Nurhachius

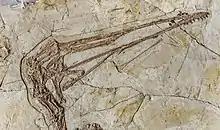
Skull assigned to "N." sp.

The genus was named in 2005 by Wang Xiaolin, Alexander Kellner, Zhou Zhonghe and Diogenes de Almeida Campos. The type species is "Nurhachius ignaciobritoi". The genus name refers to Nurhaci, the first emperor of the Qing Dynasty, whose original power base encompassed the region where the fossil was found. The specific name honors the late Brazilian paleontologist Ignácio Aureliano Machado Brito, who pioneered the study of pterosaurs in his country.